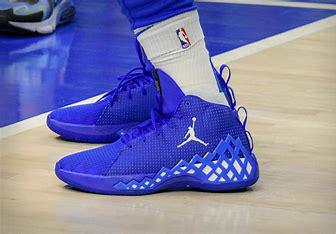
Brand: Jordan
Model: Luka 1